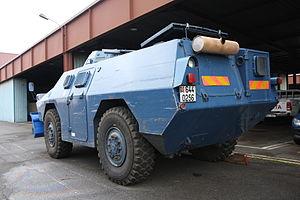
VBRG ""lame"" vue arrière"
Le Groupement blindé de gendarmerie mobile, est implanté à Versailles-Satory. Depuis le 1ᵉʳ janvier 2020, il est commandé par un général de brigade.